The New Beginning in Osaka (2015)

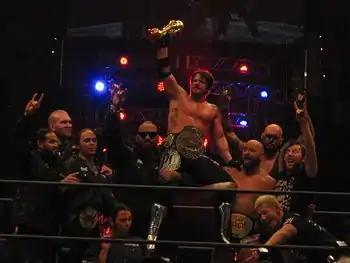
Bullet Club celebrating their success at The New Beginning in Osaka, which included three title wins and one successful title defense for members of the stable

In the first title match of the event, The Young Bucks defeated reDRagon and Time Splitters to become the new IWGP Junior Heavyweight Tag Team Champions. The Bullet Club duo won the title for the second time, while reDRagon's three-month reign ended in their second defense. In the following match, Kenny Omega made his first successful defense of the IWGP Junior Heavyweight Championship against previous champion, Ryusuke Taguchi. After the match Omega attacked Taguchi with help from The Young Bucks, before being interrupted by Alex Shelley and Máscara Dorada, with the latter proceeding to challenge Omega to a title match. In the next match, Bullet Club suffered its only loss of the night, when Bad Luck Fale, Tama Tonga and Yujiro Takahashi were defeated by Kazuchika Okada, Kazushi Sakuraba and Toru Yano. Though showing signs of revival, Okada did not manage to avenge his loss against Fale, instead pinning Tonga for the win, but provoked his rival following the match by posing over Tonga. The third title match saw Bullet Club's Doc Gallows and Karl Anderson bounce back from their loss at Wrestle Kingdom 9 in Tokyo Dome and defeat Hirooki Goto and Katsuyori Shibata to recapture the IWGP Tag Team Championship. Bullet Club's night was capped off in the main event, where A.J. Styles defeated Hiroshi Tanahashi to win the IWGP Heavyweight Championship for the second time. The match featured outside interference from Styles' Bullet Club stablemates and ended with Tanahashi bleeding, after colliding heads with Matt Jackson. Bullet Club ended the night by declaring their dominance over NJPW.